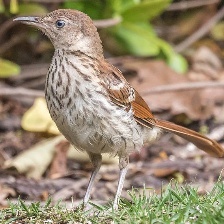
Species: BROWN THRASHER
Scientific name: TOXOSTOMA RUFUM